Goče

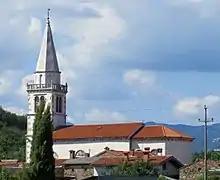
Saint Andrew's Church

The parish church in the settlement is dedicated to Saint Andrew and dates from 1630. It belongs to the Koper Diocese. A small church built on a hill above the village also belongs to this parish and is dedicated to Our Lady of the Snow. The bell tower contains a bell cast in Goče in 1706.